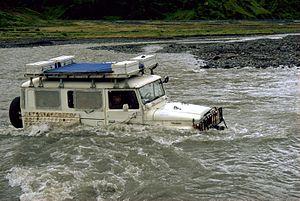
Un gué est un endroit où l'on peut traverser un cours d'eau à pied, à dos d'animal ou en véhicule sur le fond, sur des pierres de gués ou sur un radier ou une chaussée immergée construite par l'homme, sans s'embourber ni être emporté par le courant.